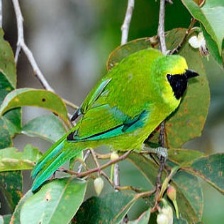
Species: BORNEAN LEAFBIRD
Scientific name: CHLOROPSIS KINABALUENSIS